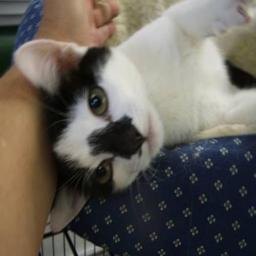
Animal: cats